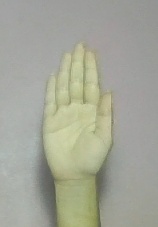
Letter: seen